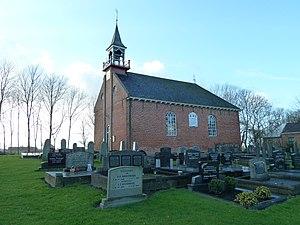
Lellens est un village de la commune néerlandaise de Groningue, situé dans la province de Groningue.